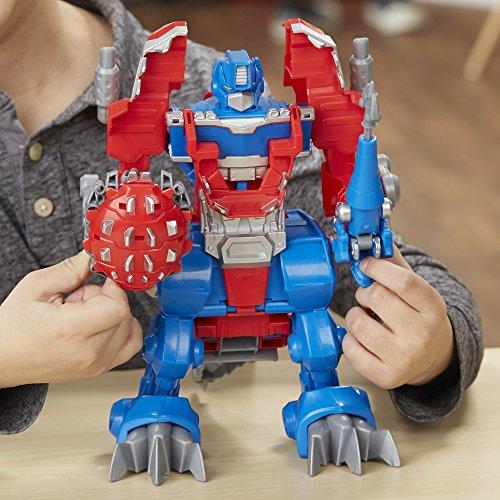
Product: Playskool Heroes Transformers Rescue Bots Knight Watch Optimus Prime
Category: Toys & Games | Toy Figures & Playsets
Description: Includes Knight Watch Optimus Prime figure, Scale the Shield Bot and Lance the Raptor Bot Mini Con figures.
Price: $26.99
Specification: ProductDimensions:3.2x12.5x11inches|ItemWeight:1pounds|ShippingWeight:1.55pounds(Viewshippingratesandpolicies)|DomesticShipping:ItemcanbeshippedwithinU.S.|InternationalShipping:ThisitemcanbeshippedtoselectcountriesoutsideoftheU.S.LearnMore|ASIN:B071G3F1CL|Itemmodelnumber:E0158|Manufacturerrecommendedage:36months-7years